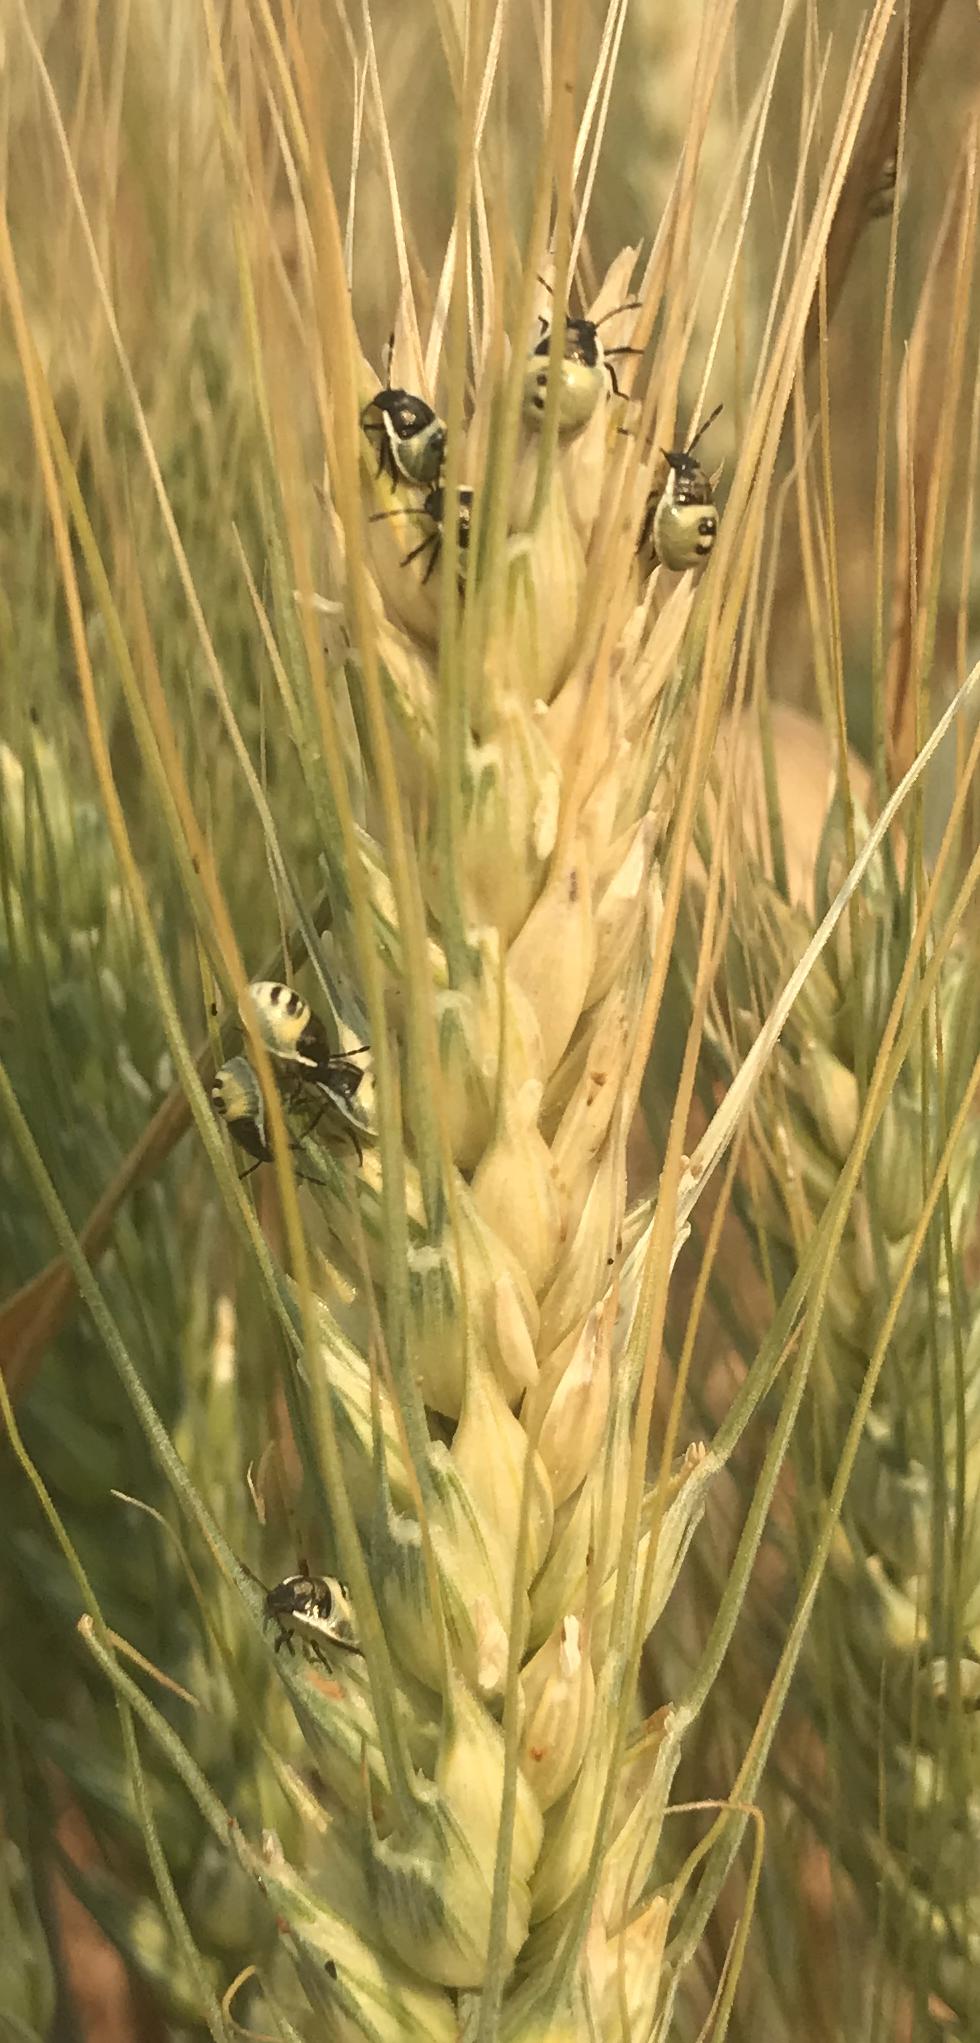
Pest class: stink_bug